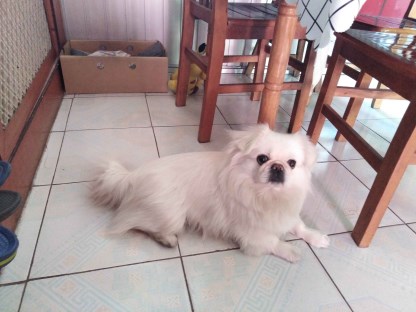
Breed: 480-n000125-Pekinese